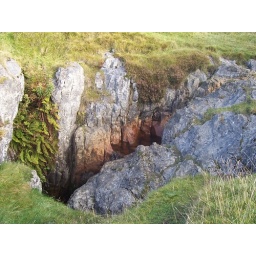
The brown stain is presumably where the muddy water has marked the rocks over the years